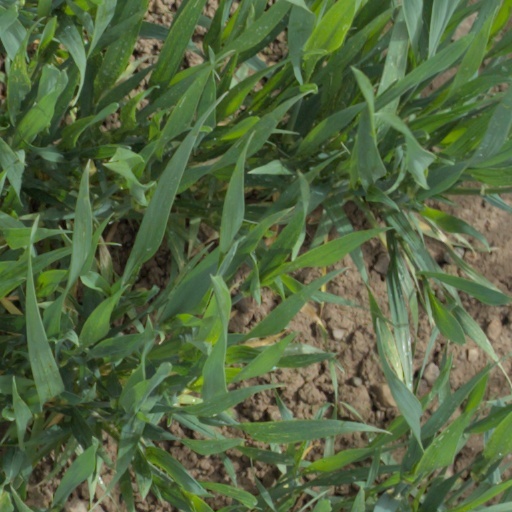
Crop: wheat